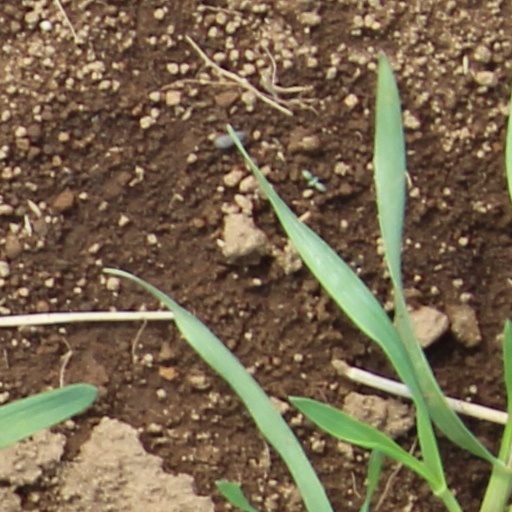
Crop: wheat